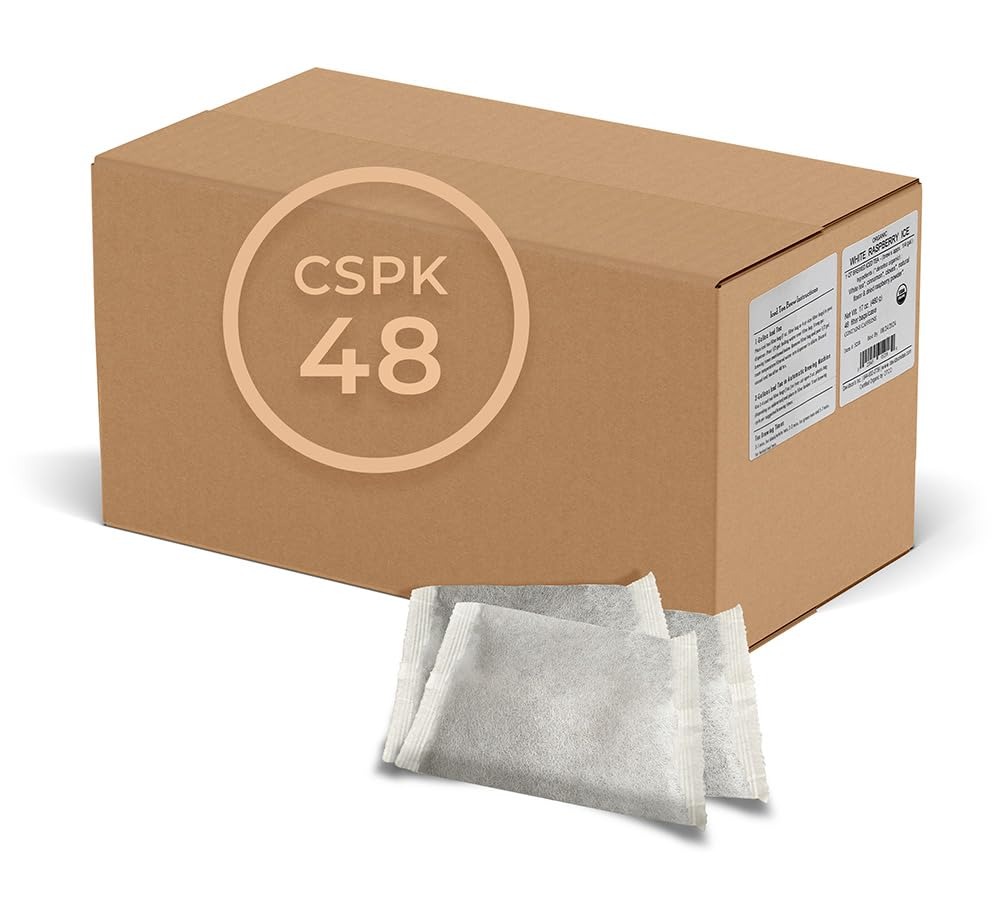
Item Name: Davidson Organic Tea 2200 Fdsvc Brewed Grn With Lem Gins Tea44; 1 Oz.
Bullet Point 1: Contains Caffeine
Bullet Point 2: Certified Organic&#44; Certified Kosher
Bullet Point 3: Capacity - 1 oz.Ingredients&#58;Green Tea&#44; Lemon Myrtle &#38; Eleuthero Root.
Bullet Point 4: Satisfaction Ensured.
Bullet Point 5: Produced with the highest grade materials
Product Description: Light green tea flavored with rounded lemon essence and ginseng.Features. Contains Caffeine. Certified Organic Certified Kosher. Capacity - 1 oz.IngredientsGreen Tea Lemon Myrtle Eleuthero Root.
Value: 1.0
Unit: Fl Oz

Price: 38.08